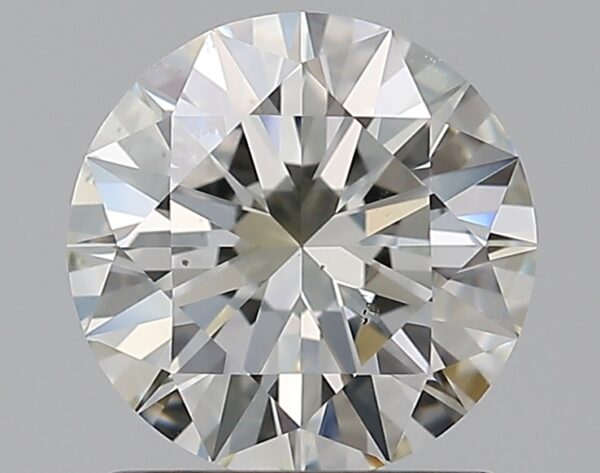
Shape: round
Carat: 1
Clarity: VS2
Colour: K
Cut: EX
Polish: EX
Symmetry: EX
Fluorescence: ST
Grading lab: GIA
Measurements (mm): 6.46 x 6.49 x 3.92